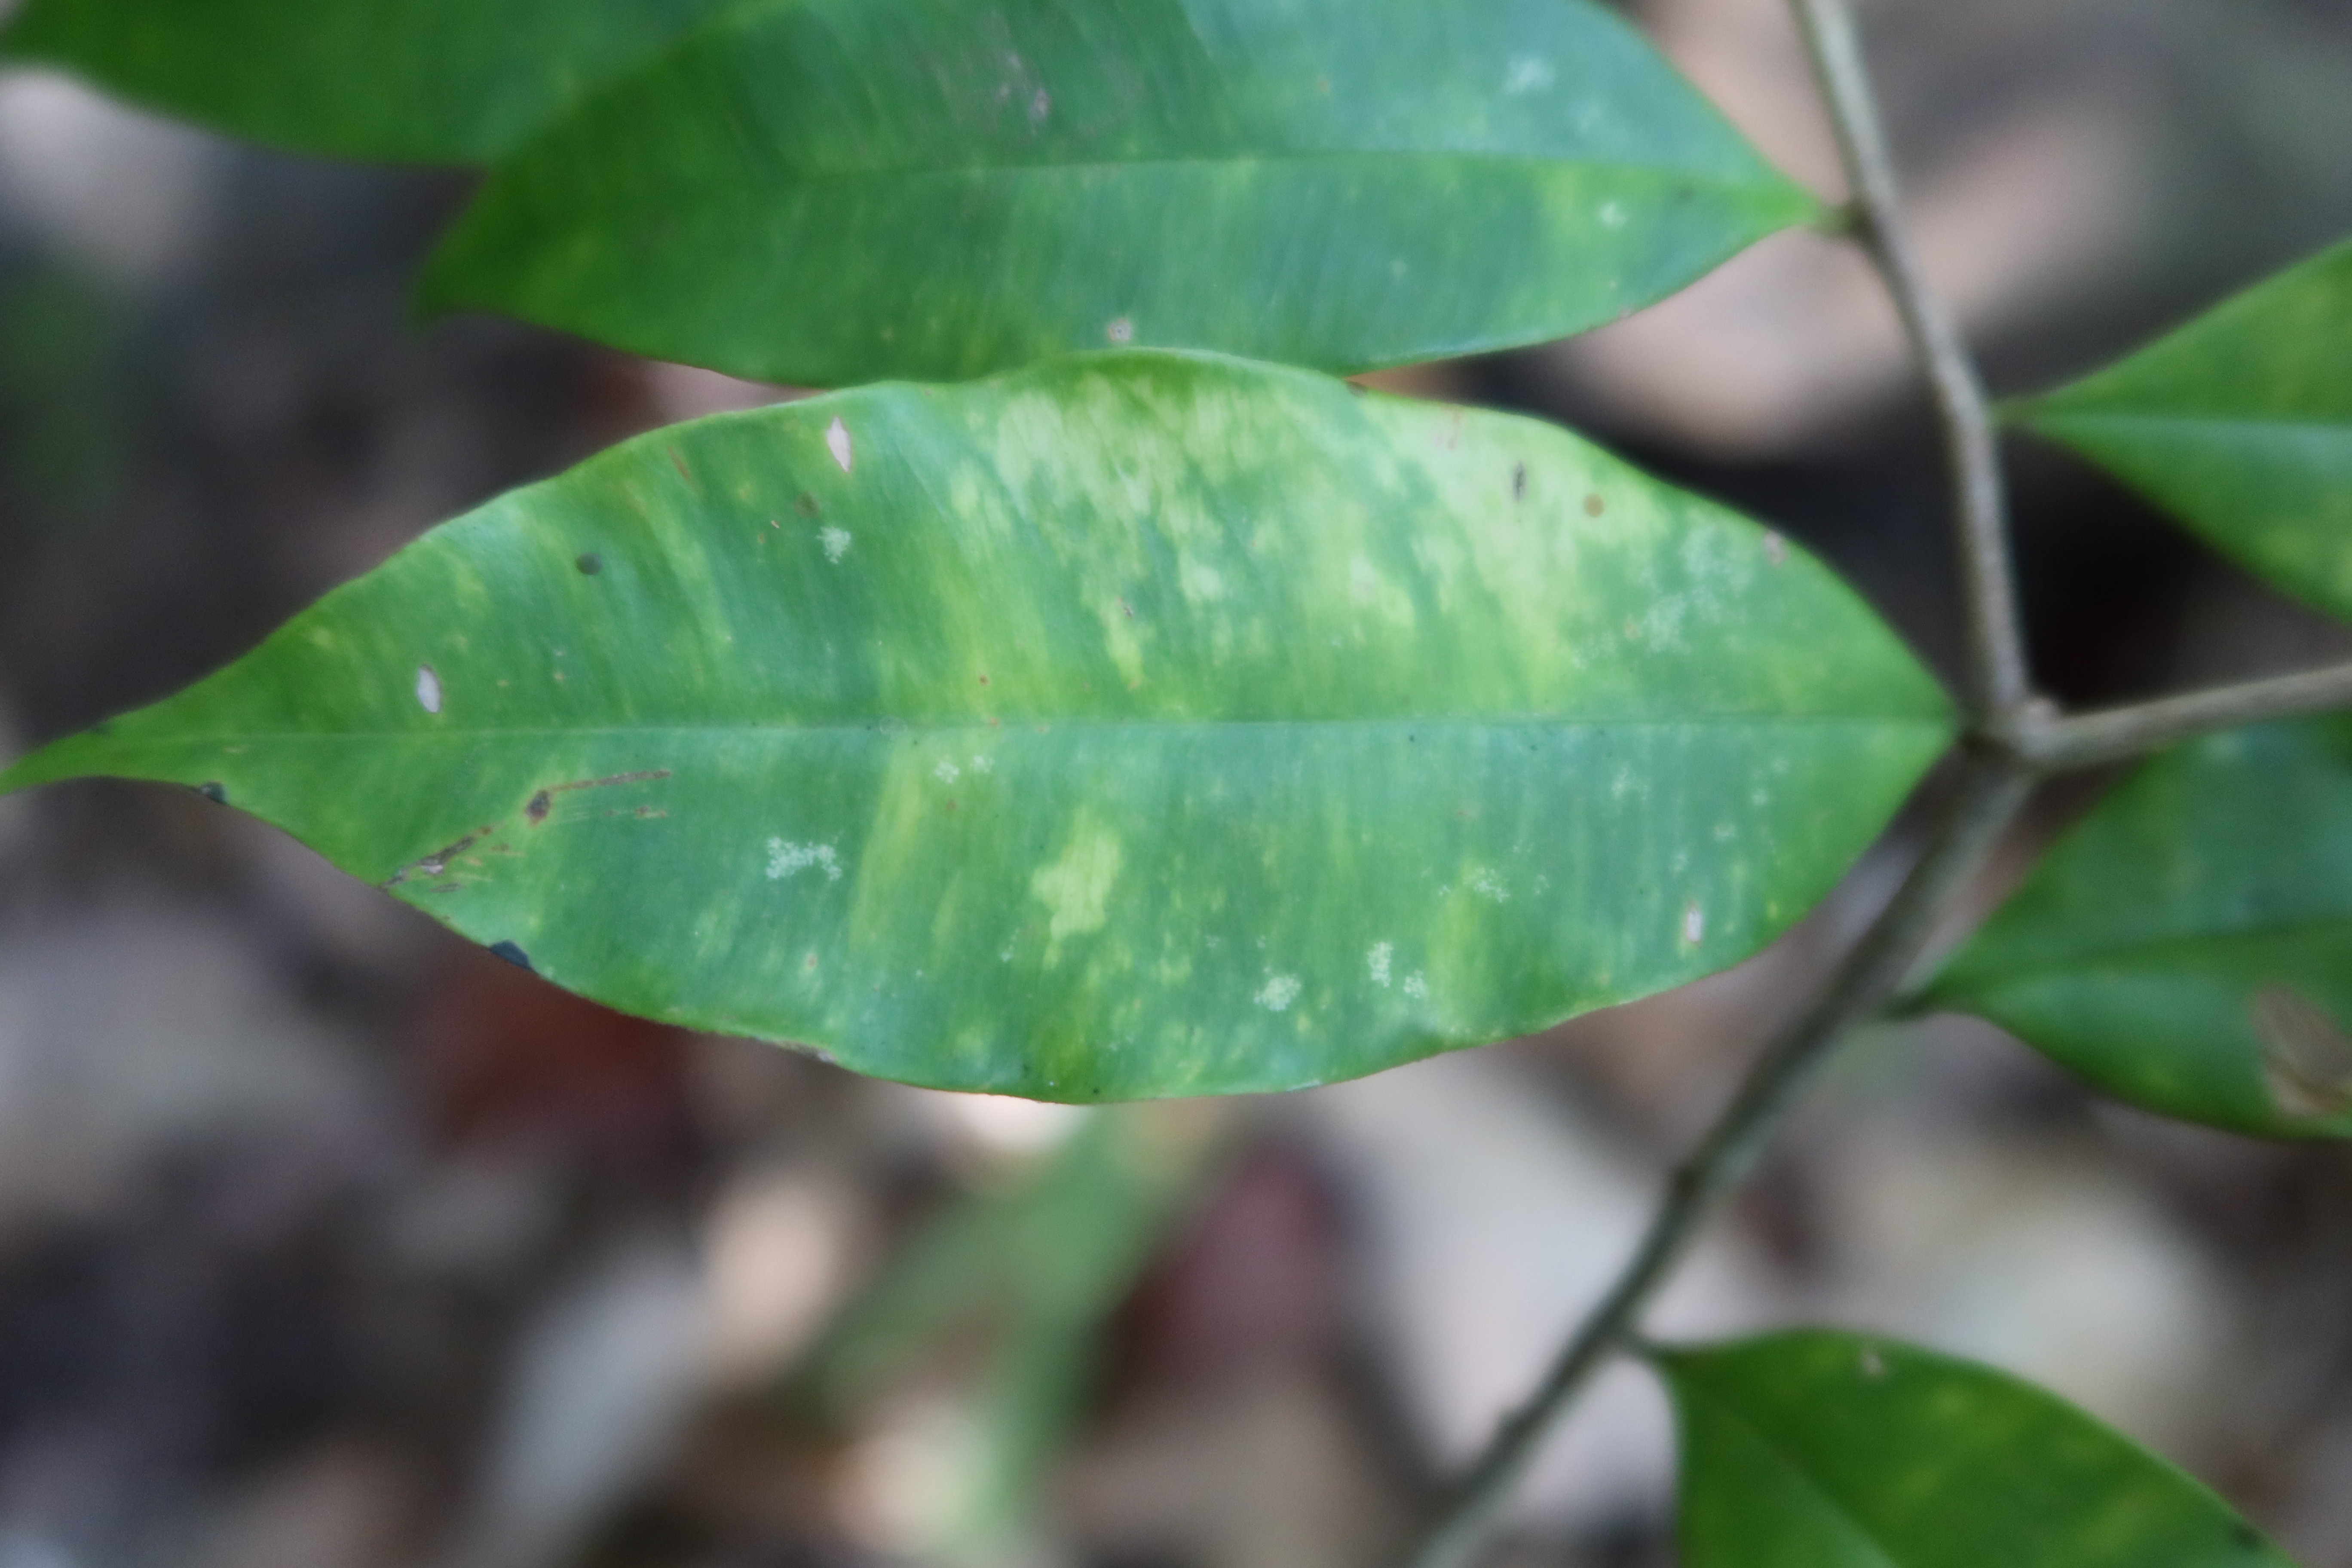
Label: Downy mildew